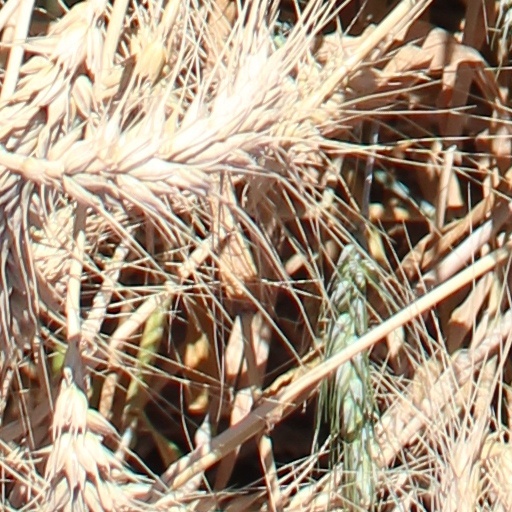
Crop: wheat